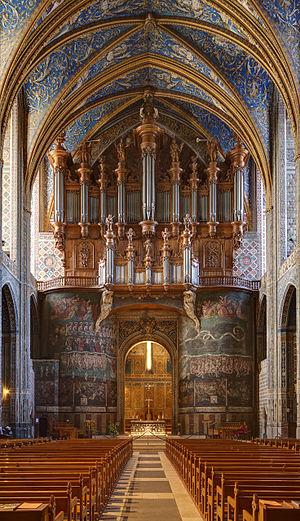
La nef et le buffet d'orgue de la cathédrale Sainte-Cécile d'Albi.
La cathédrale Sainte-Cécile d'Albi est le siège de l'archidiocèse d'Albi, dans le département du Tarn en France. Elle est construite sur un piton rocheux qui domine le Tarn. Deux siècles auront été nécessaires pour son édification, de 1282 à 1480.
L'Orgue Moucherel de la cathédrale Sainte-Cécile d'Albi, à l'origine construit au XVIIIᵉ siècle par le facteur Christophe Moucherel est souvent considéré comme l'un des plus beaux de France, et même d'Europe, et tout particulièrement pour son buffet.